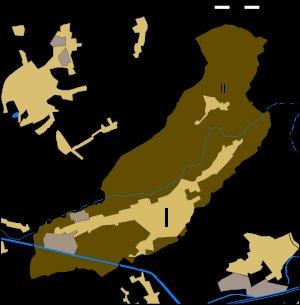
Oostrozebeke est une commune néerlandophone de Belgique située en Région flamande dans la province de Flandre-Occidentale.